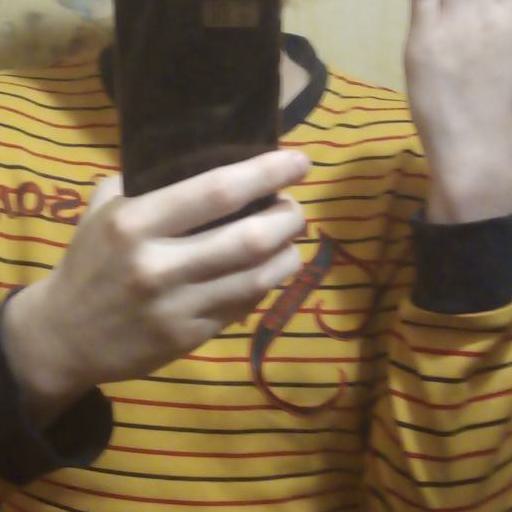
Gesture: no_gesture